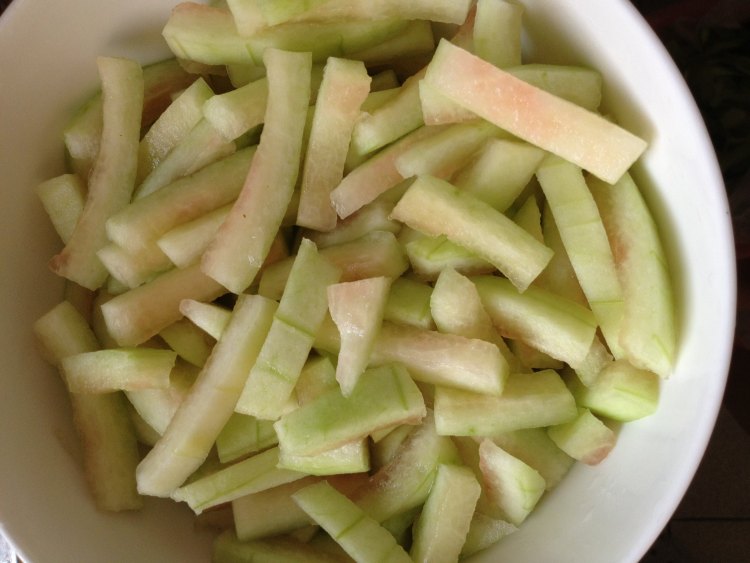
Label: trash